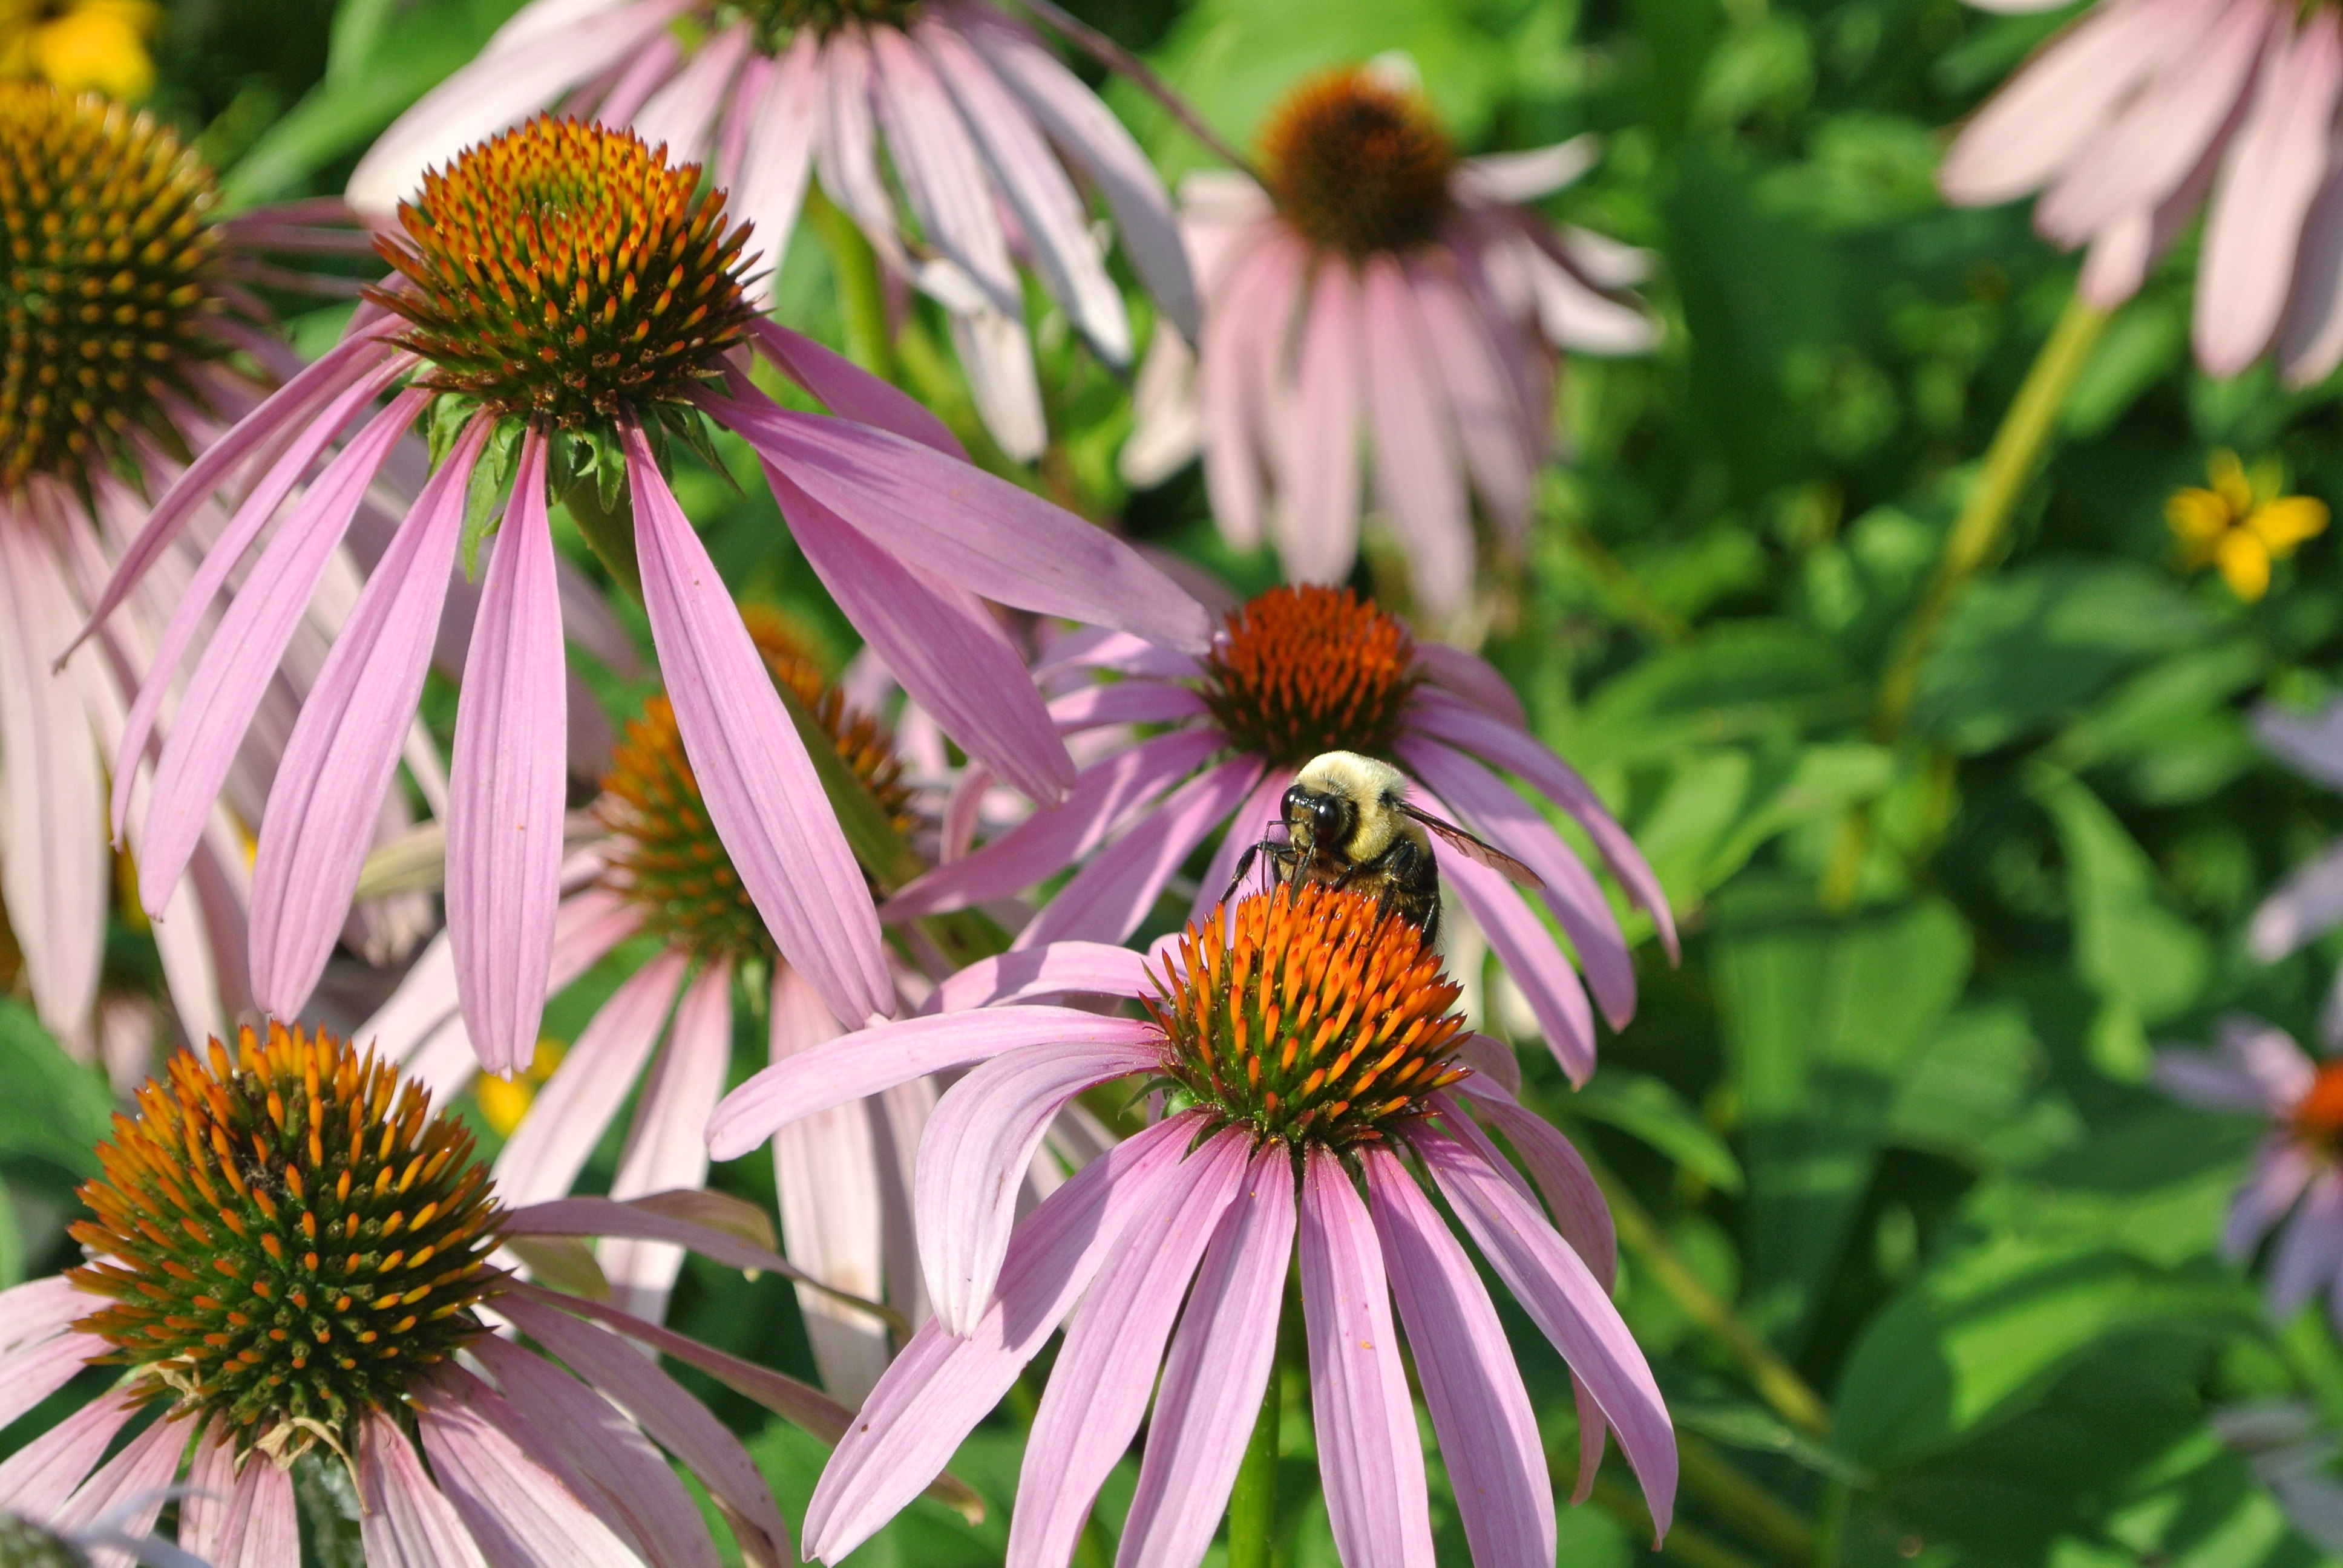
nature, plant, meadow, flower, purple, petal, insect, botany, flora, fauna, invertebrate, wildflower, close up, bee, coneflower, nectar, macro photography, flowering plant, honey bee, daisy family, land plant, membrane winged insect